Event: Nepal Earthquake
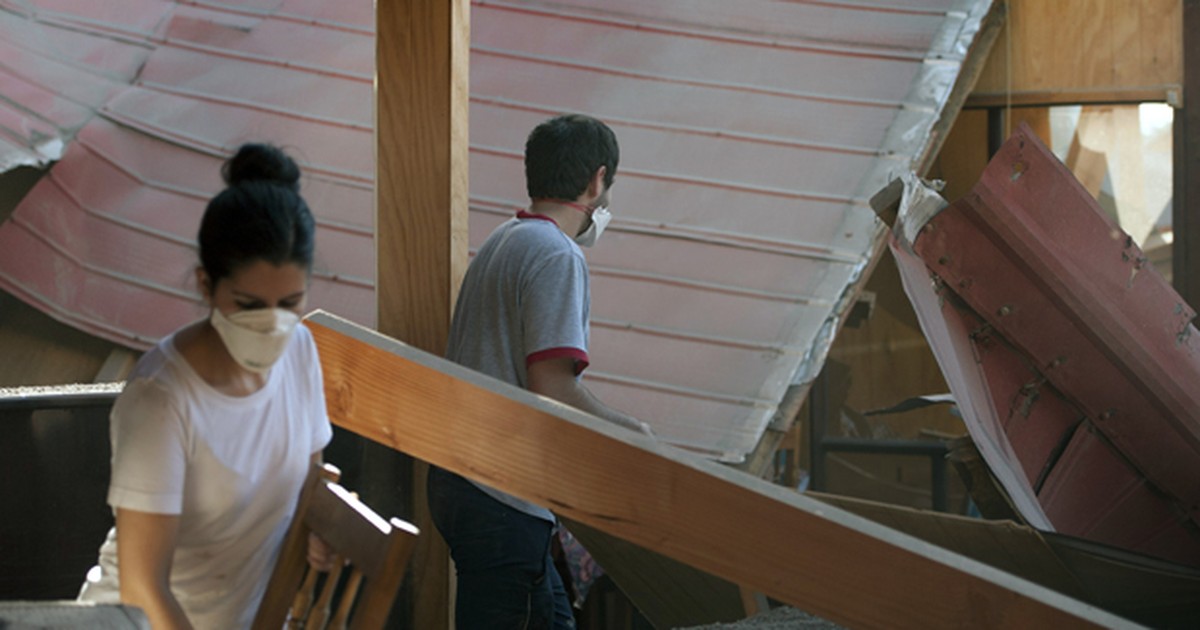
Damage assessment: damage